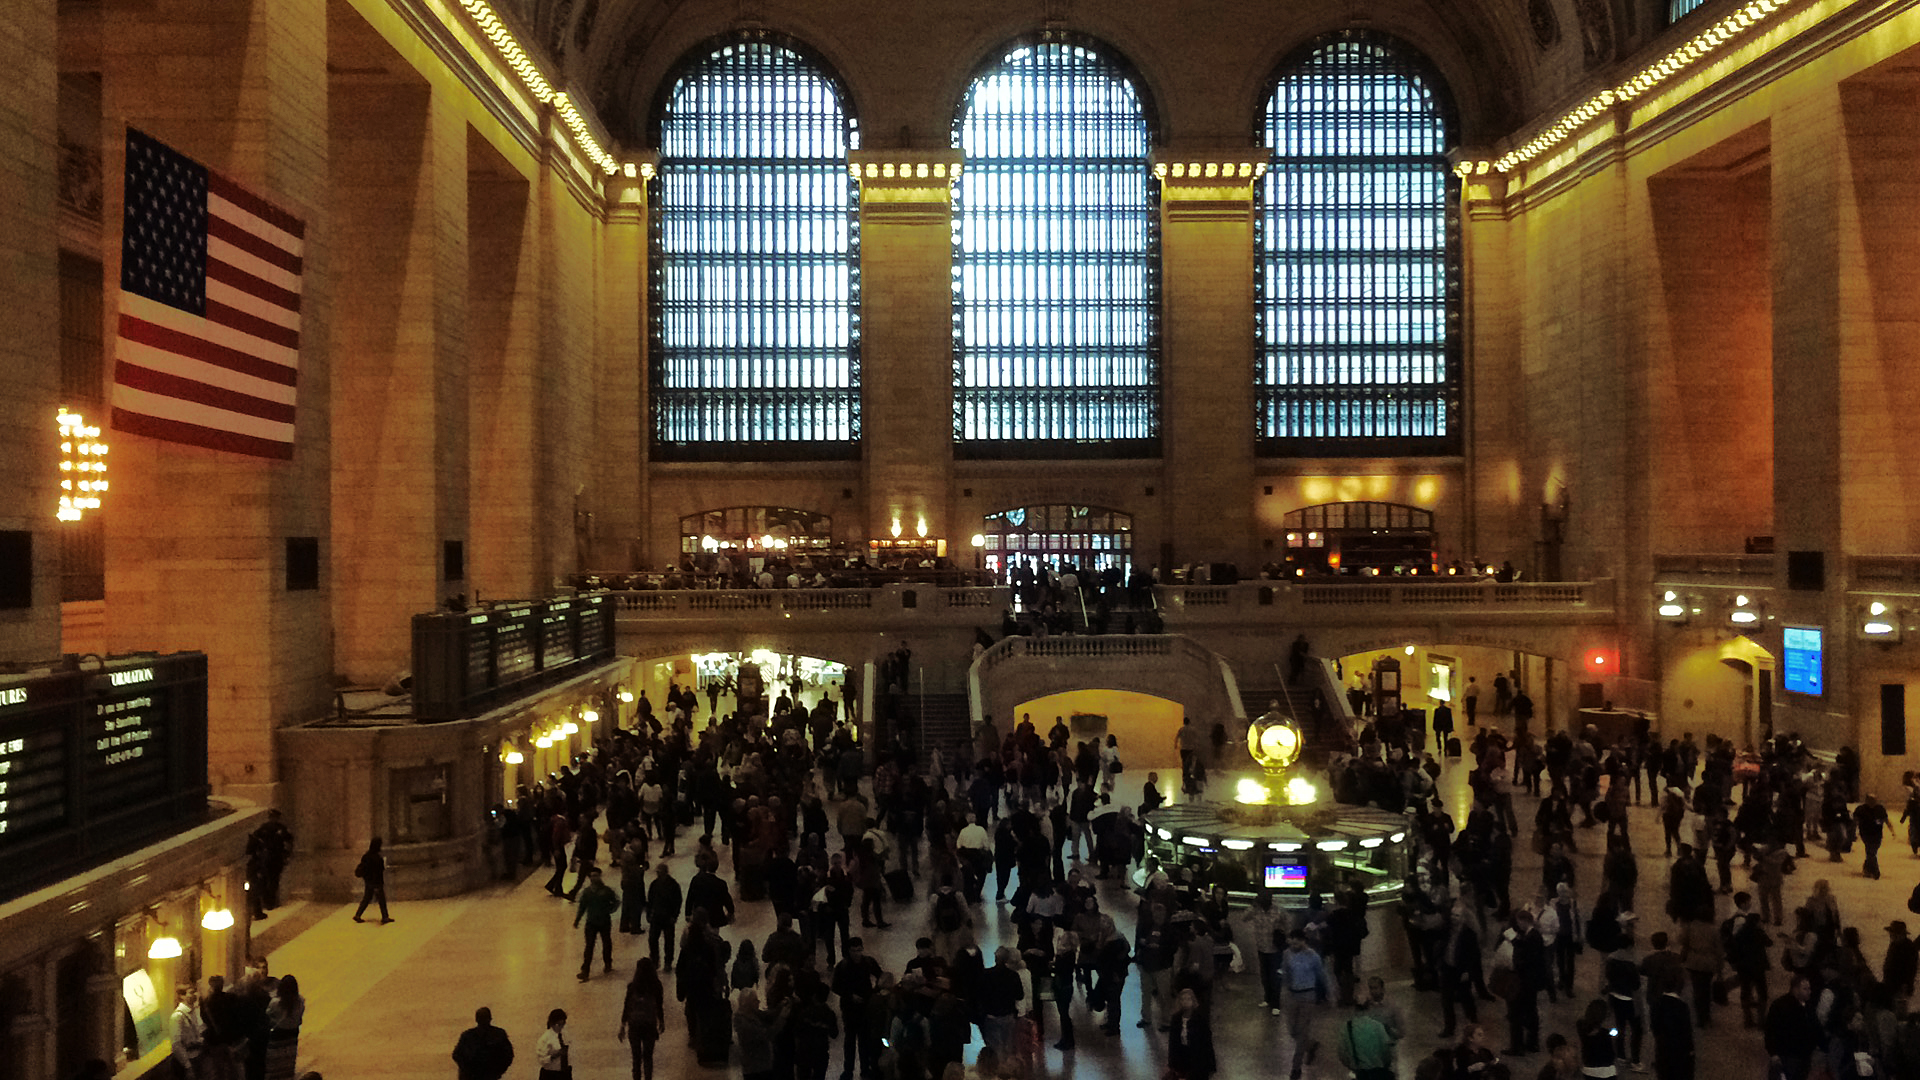
building, plaza, metropolis